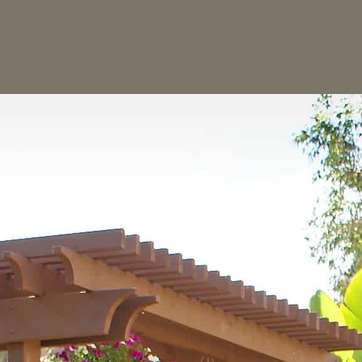
Material: sky